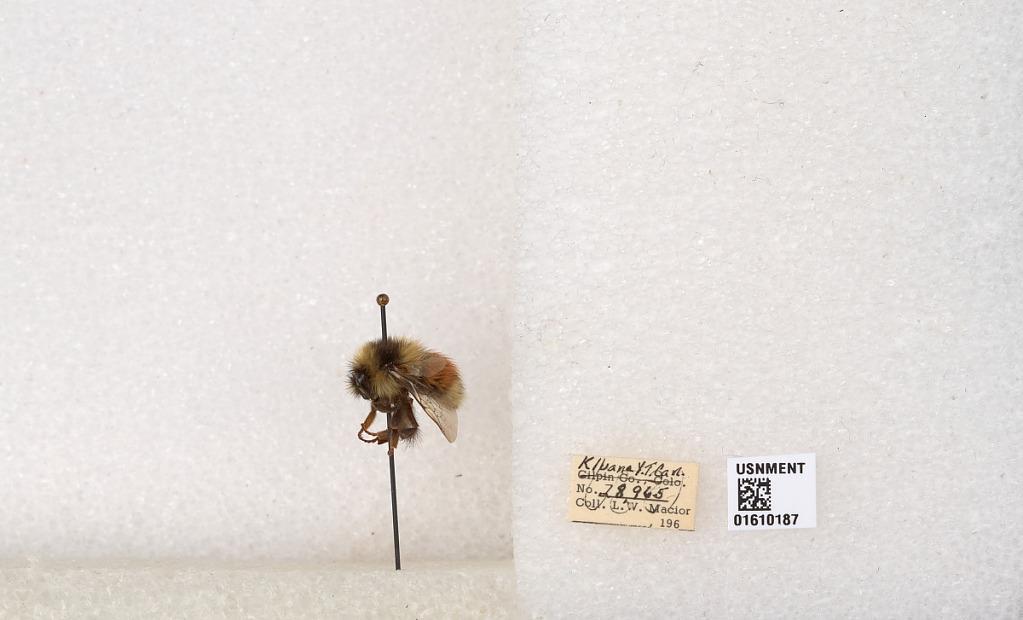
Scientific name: Bombus (Pyrobombus) sylvicola Kirby
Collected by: L. Macior
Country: Canada
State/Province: Yukon Territory
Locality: Kluane National Park and Reserve
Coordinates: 60.7493, -139.504